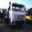
Label: truck